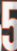
Number: 5